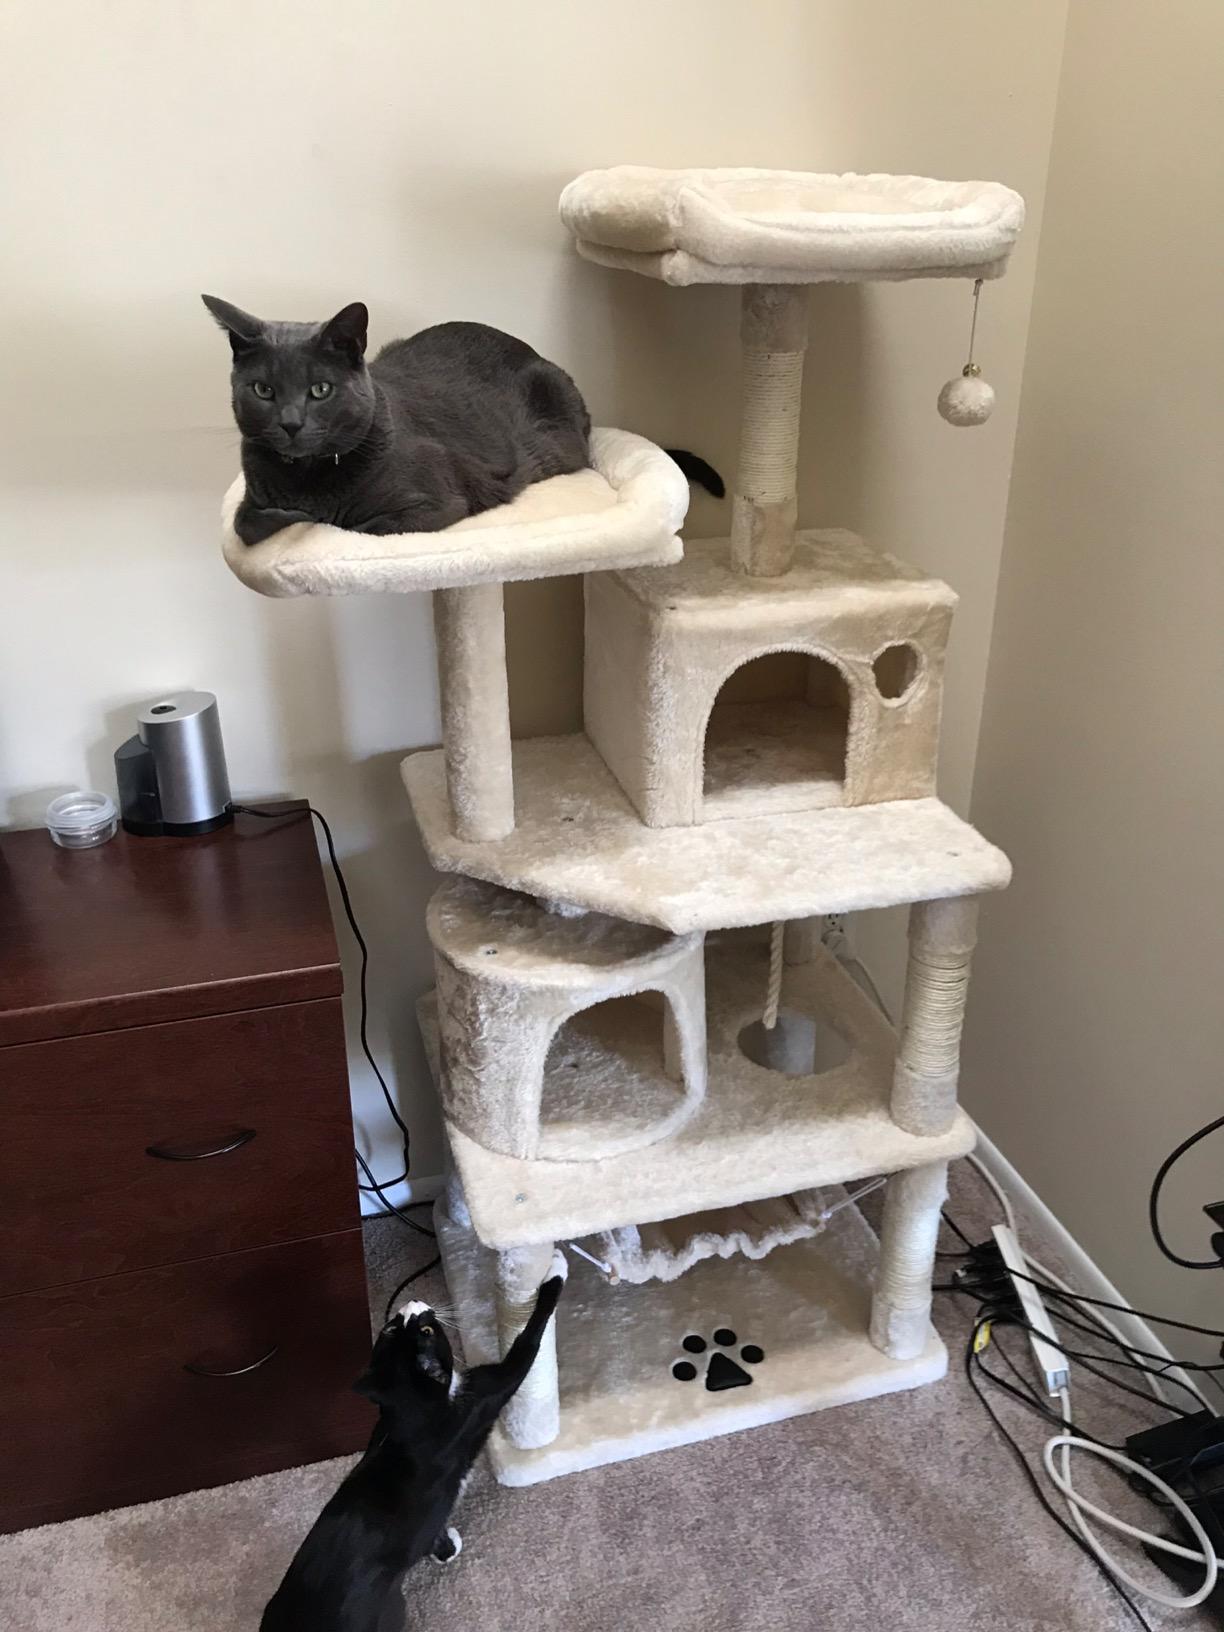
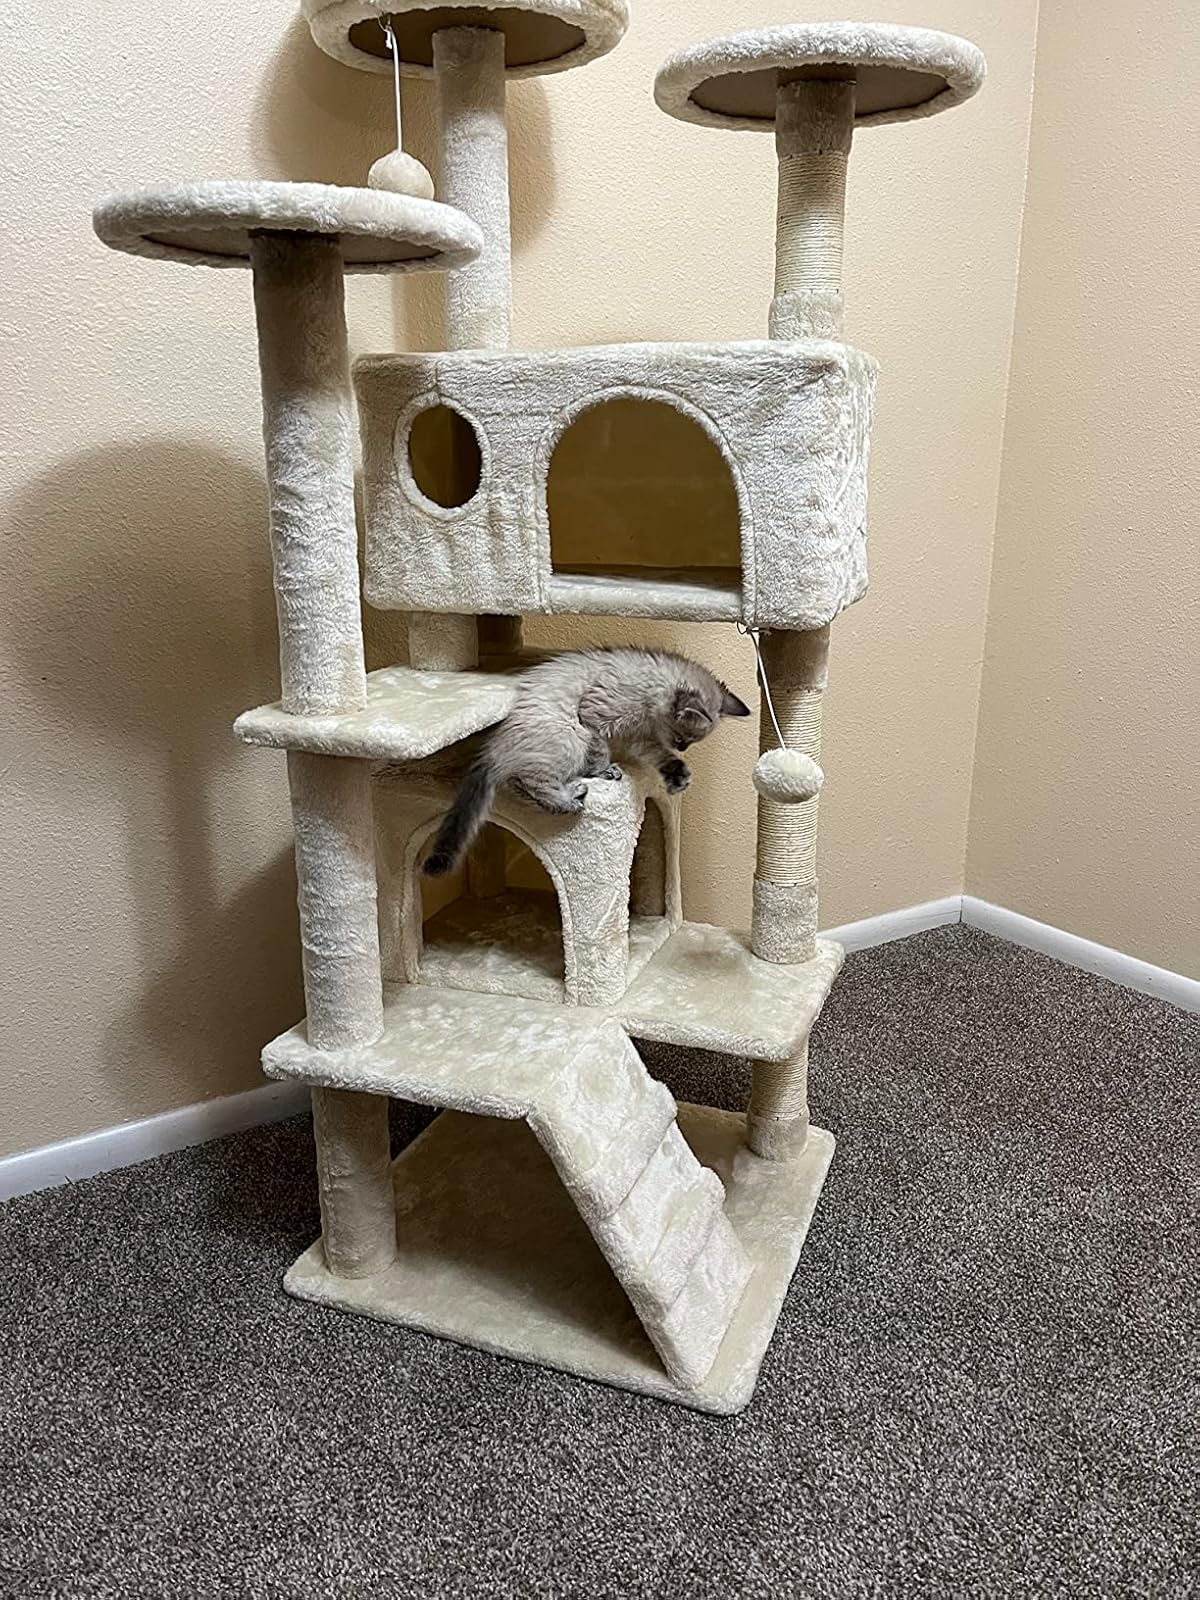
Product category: items_cat tree
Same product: no